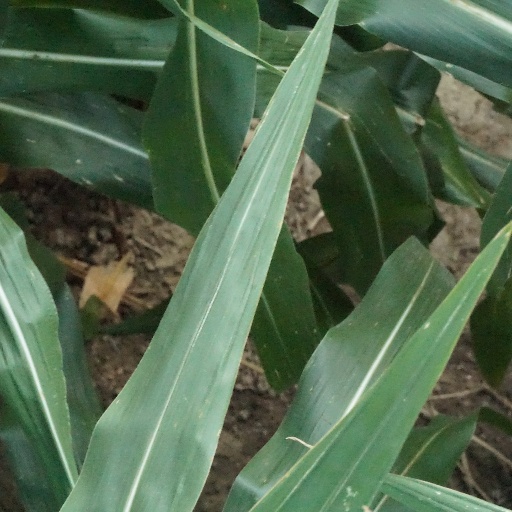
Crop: maize; corn